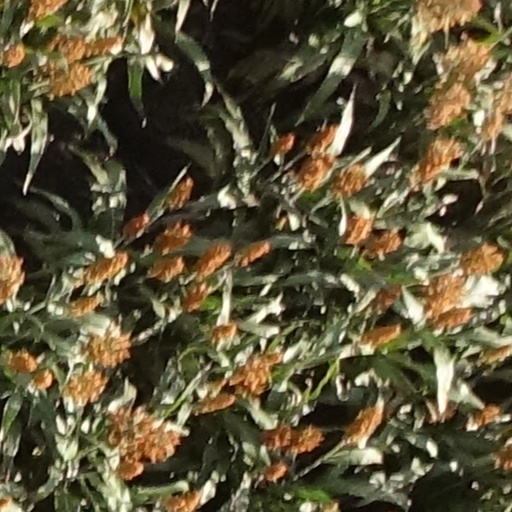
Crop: sorghum